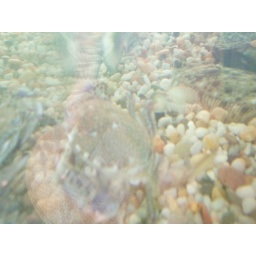
Some fish who live in salt water, and in the estuaries where sweet and salt water meet